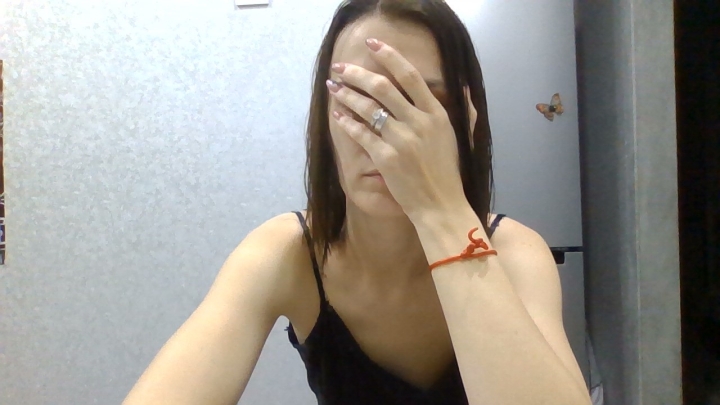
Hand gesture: no_gesture